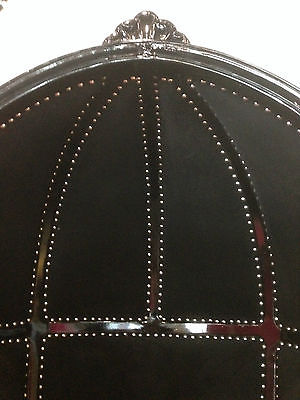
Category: chair